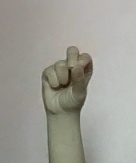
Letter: gaaf